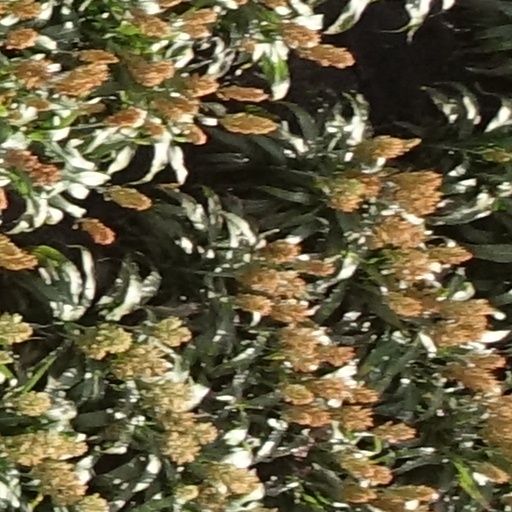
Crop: sorghum